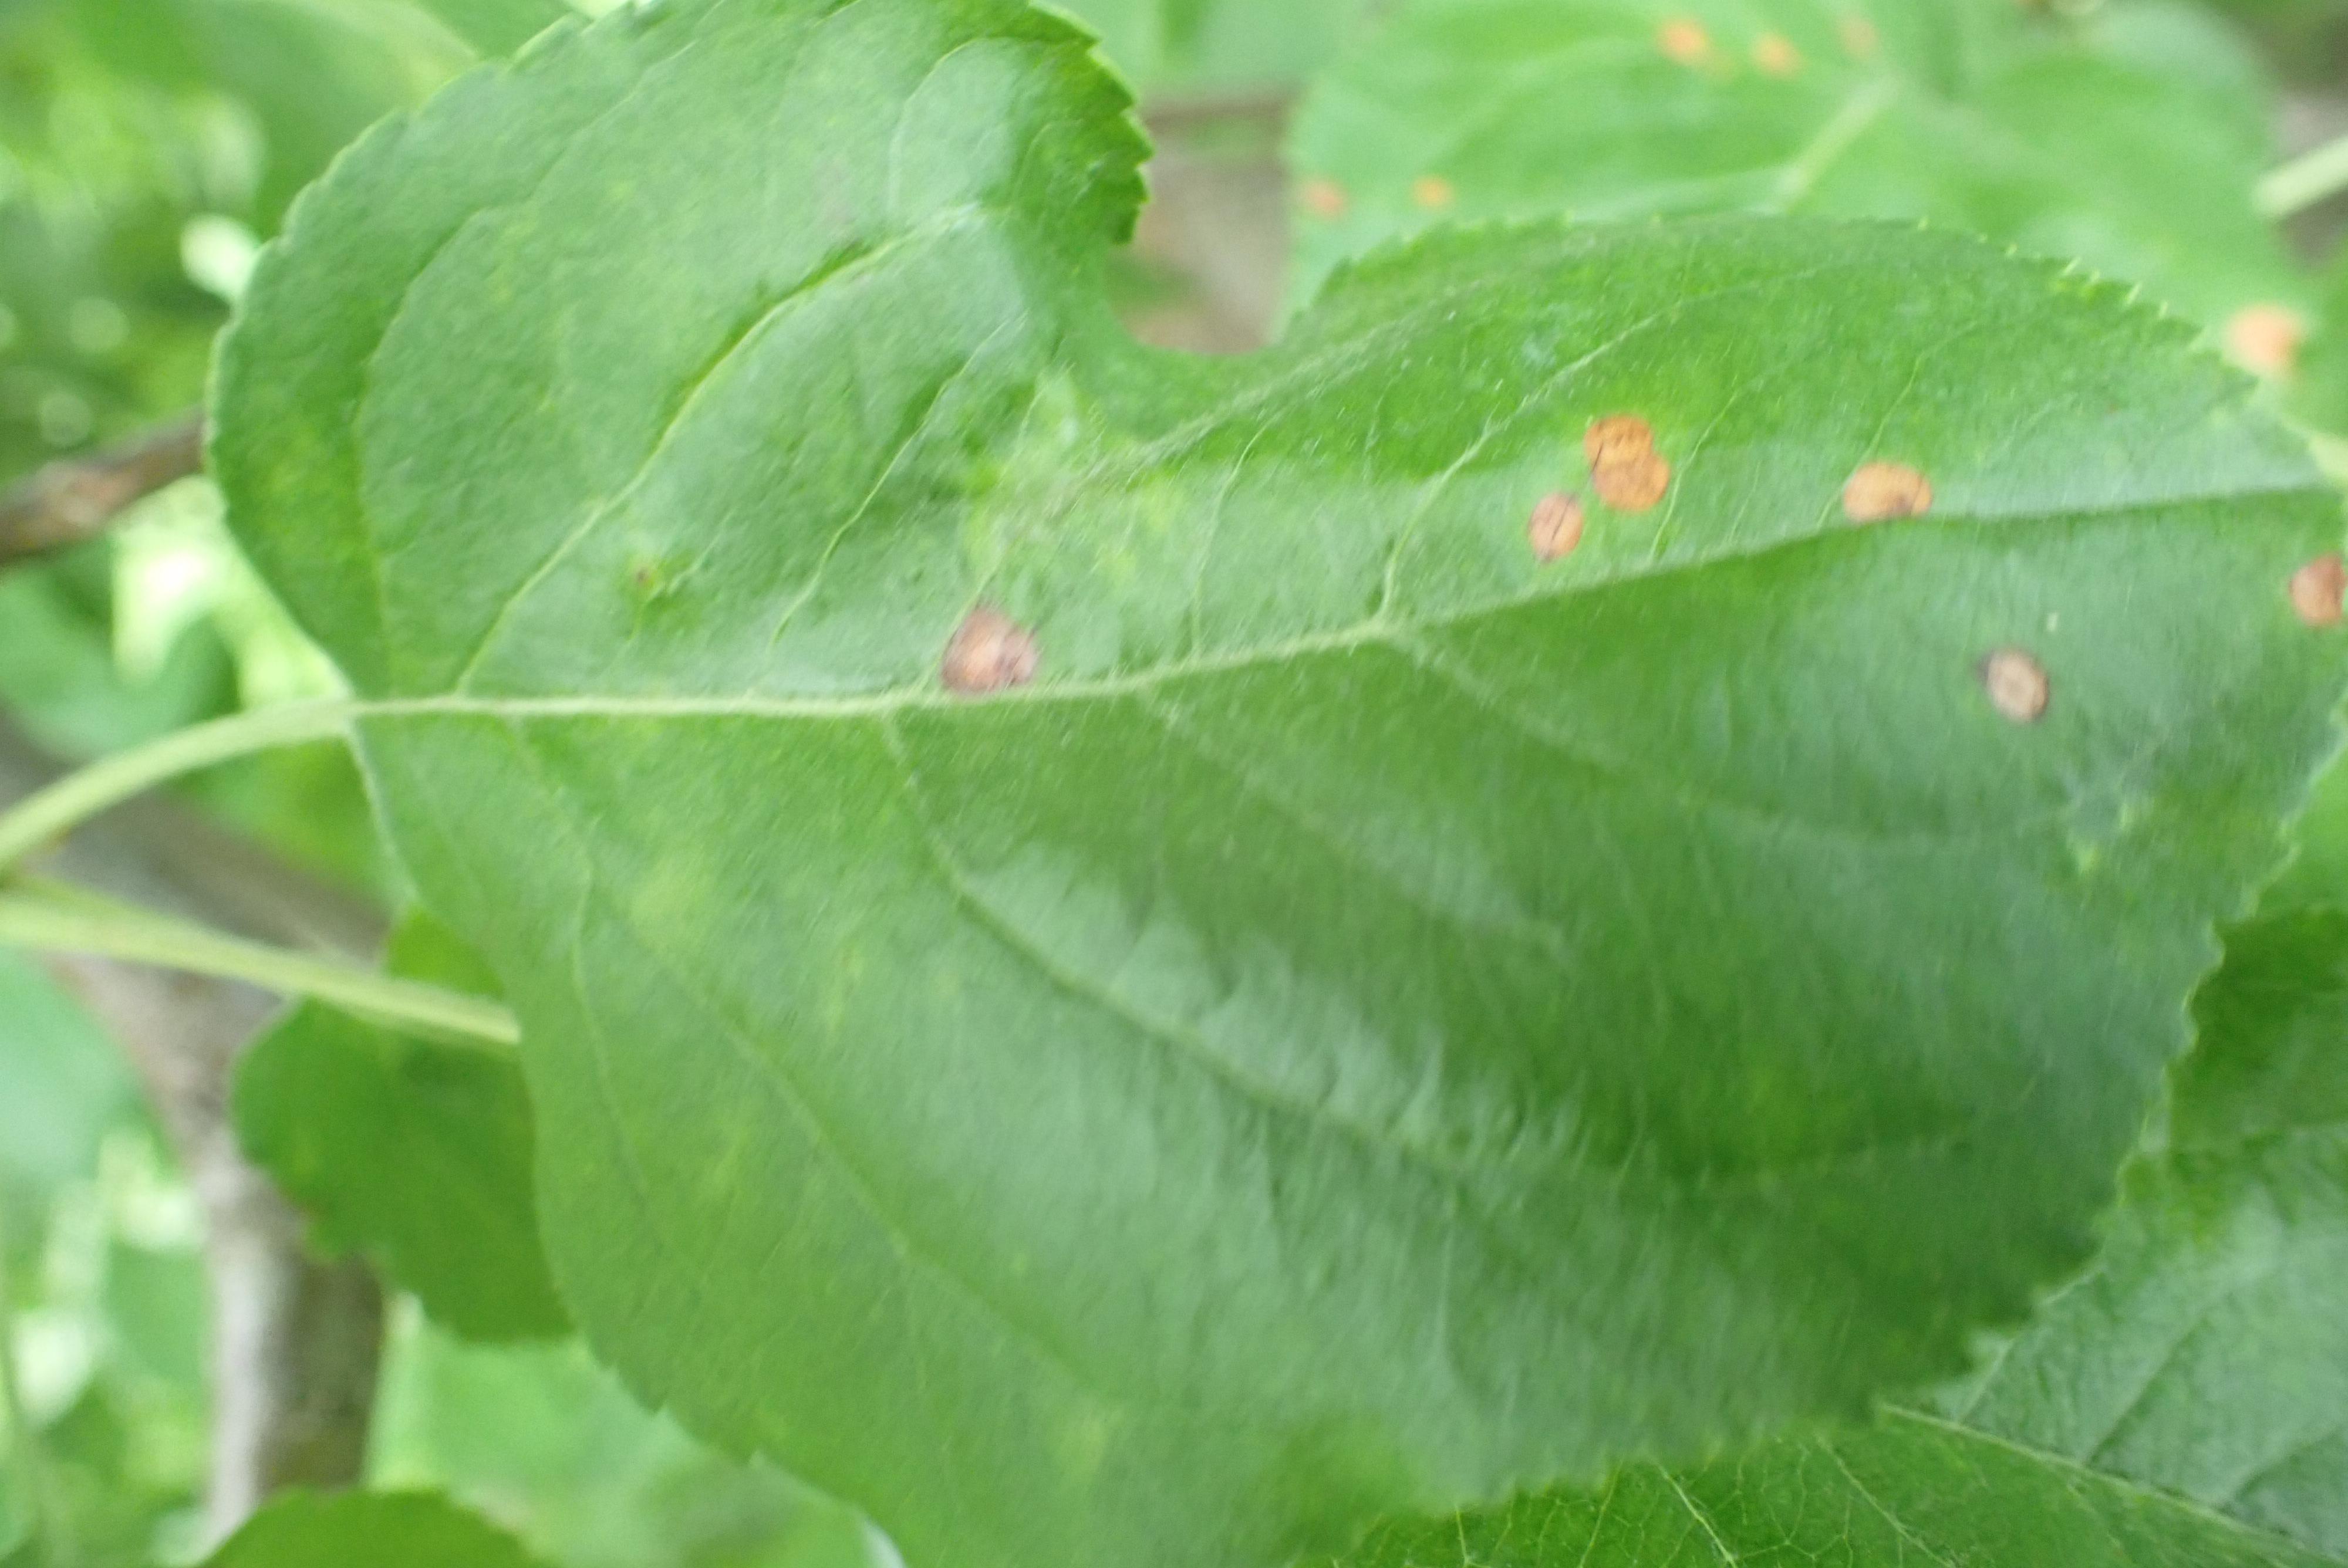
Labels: frog_eye_leaf_spot